Woodlands Regional Library

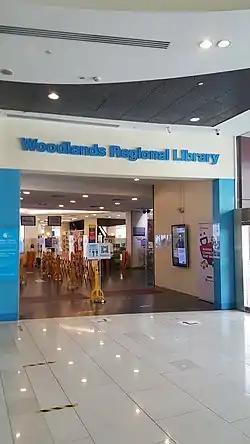
Woodlands Regional Library

The Woodlands Regional Library (WRL; Chinese: 兀兰区域图书馆) is a regional public library in Woodlands in the North Region of Singapore. It is within the premises of the Woodlands Civic Centre, near Causeway Point, Woodlands Bus Interchange and Woodlands MRT station. The library has a floor space of 11,100 square metres and has 540,000 items in its collection.